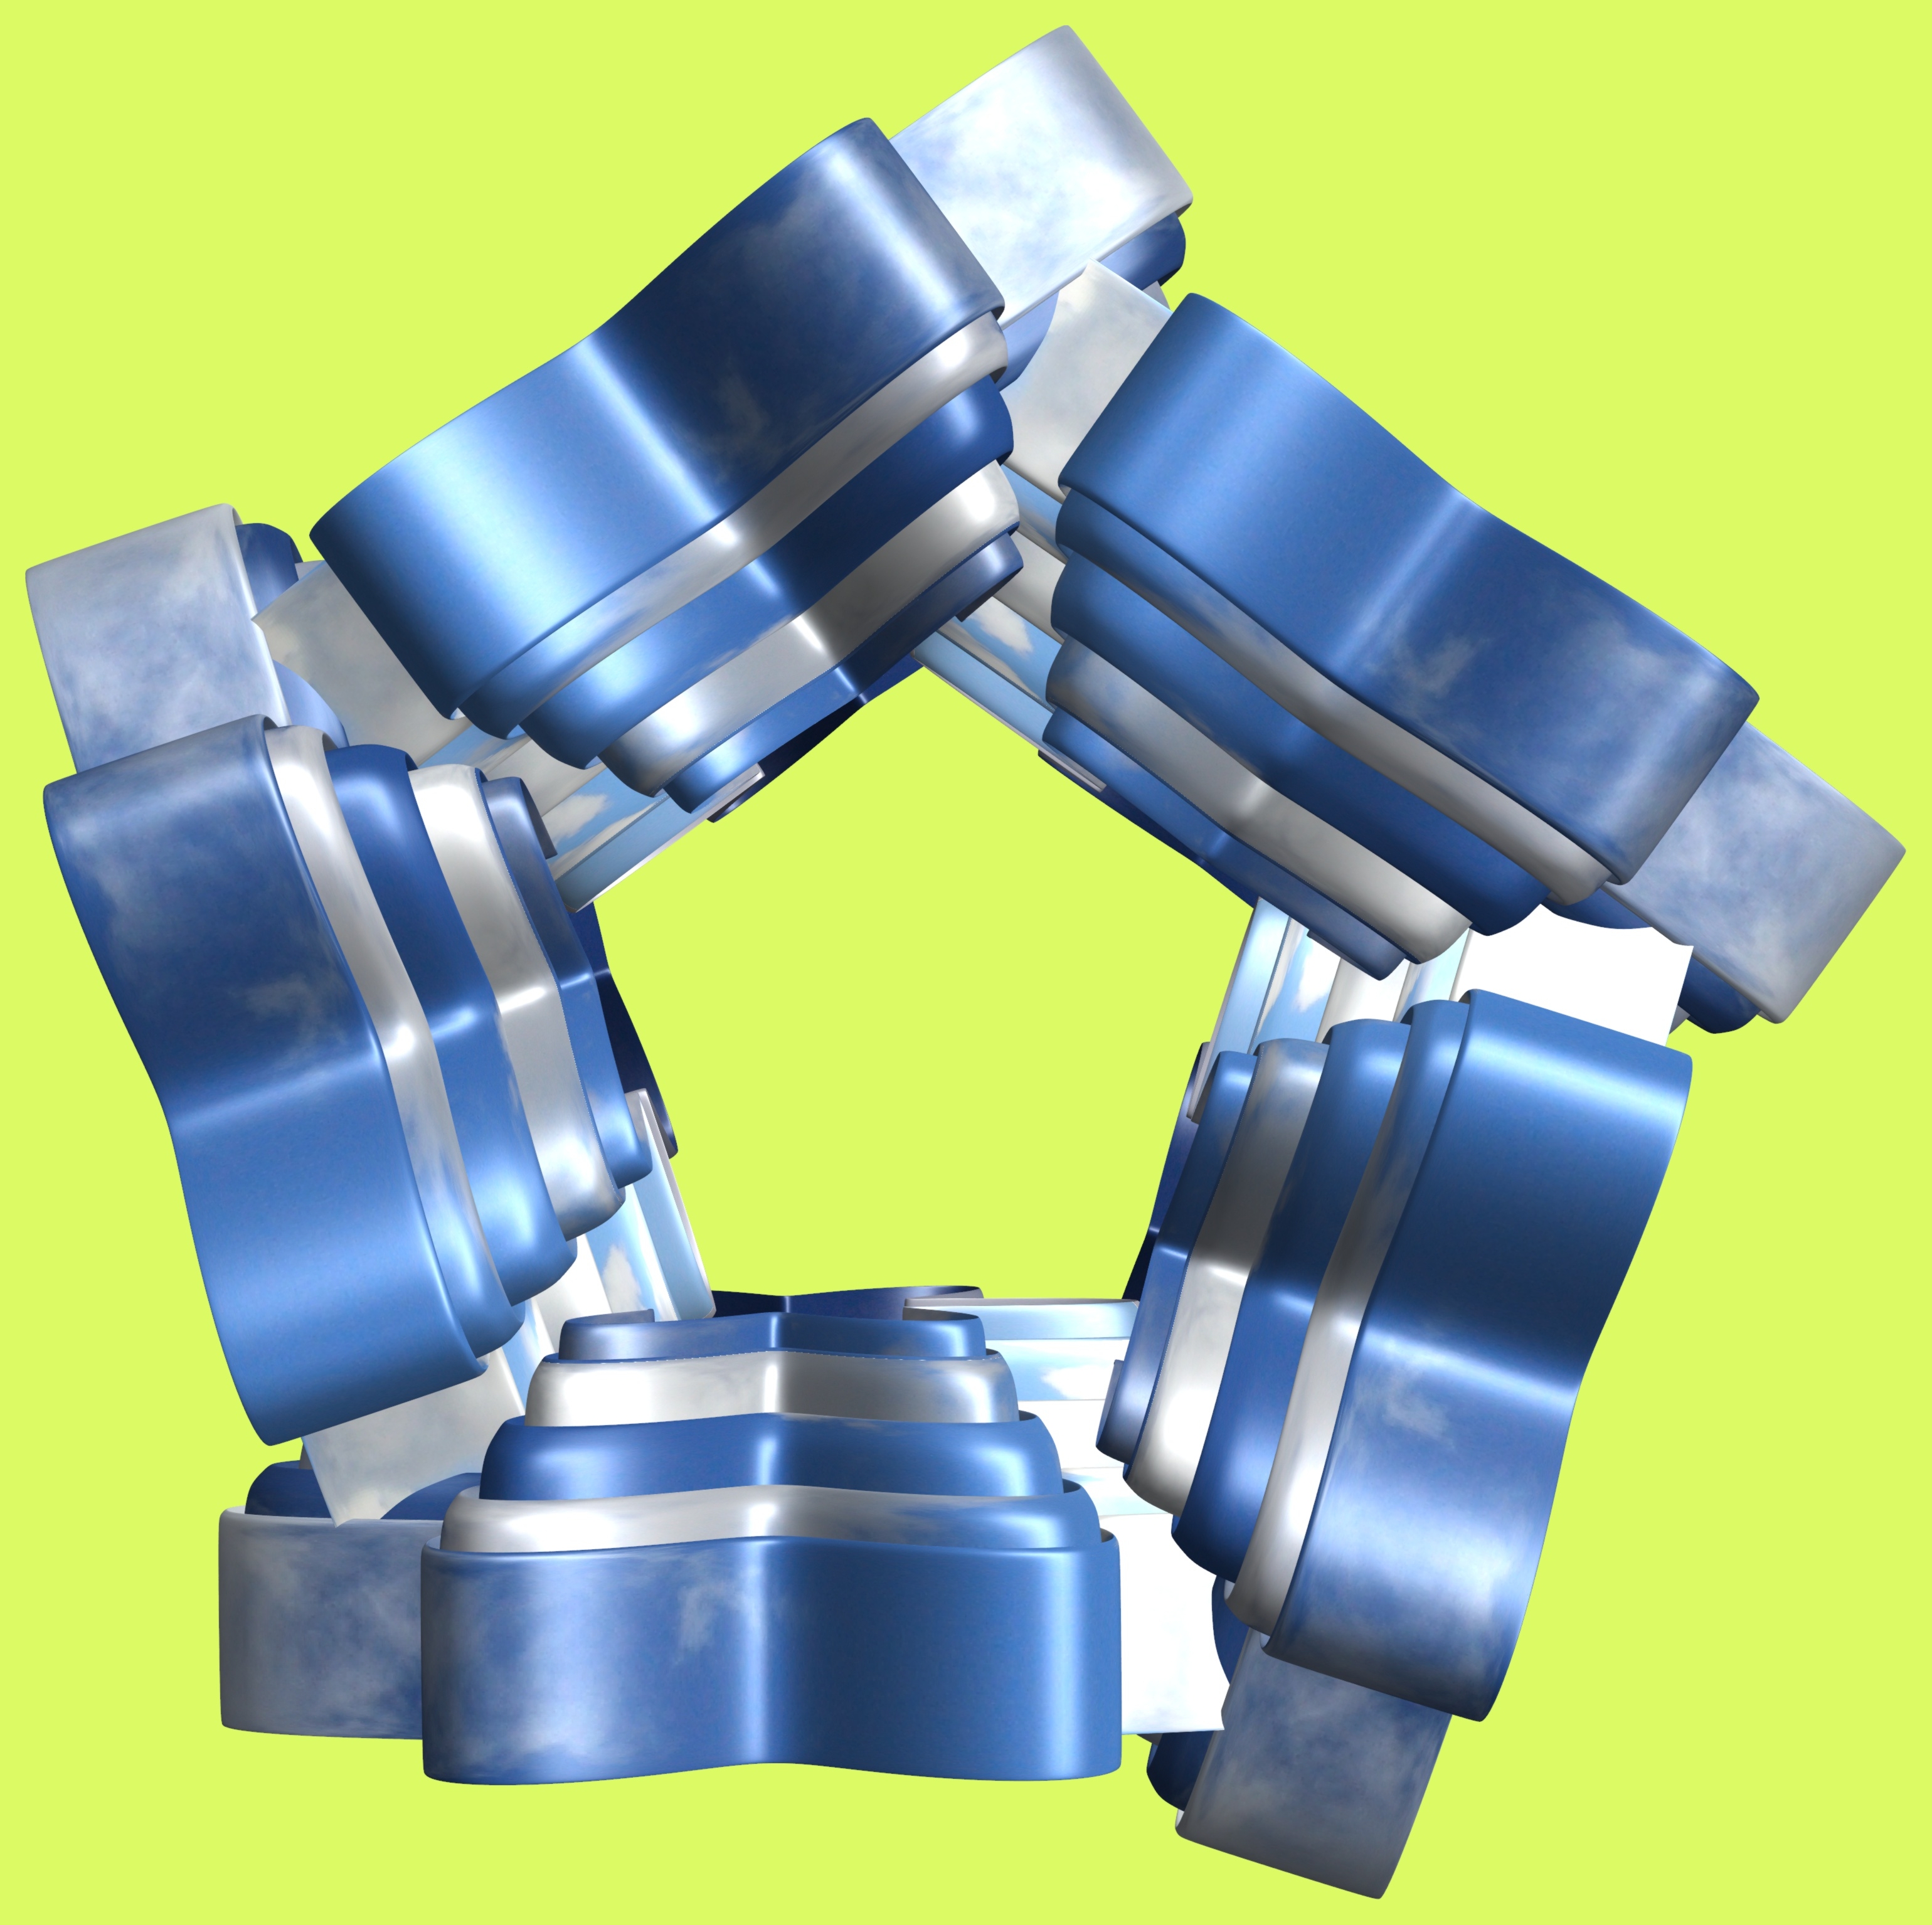
structure, texture, pattern, machine, arm, product, design, pipe, symmetry, 3d, graphic, torus, mathematica, cg, parametricplot3d, code, program, algorithm, mapping, man made object